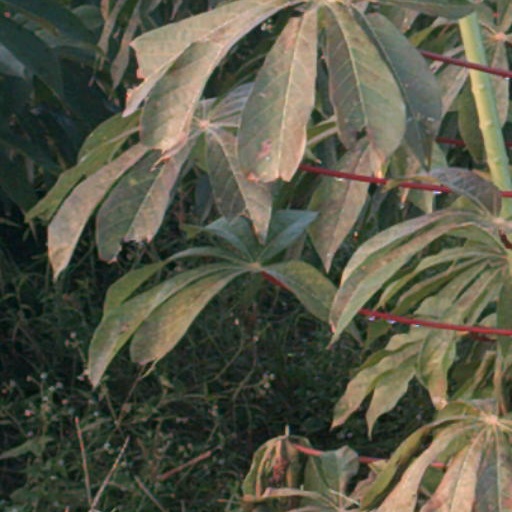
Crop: cassava